List of The Wild Wild West episodes

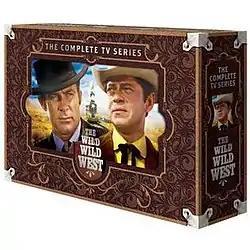
The cover of the DVD box set containing the complete run of "The Wild Wild West".

"The Wild Wild West" is an American television series that ran on the CBS network from 1965 to 1969. During its four-season run a total of 104 episodes were broadcast. "The Wild Wild West" blended Westerns – hugely popular on television at the time ("Gunsmoke", "Bonanza", "Wagon Train", "Rawhide", etc.) – with spy adventure, which came into vogue in the wake of the highly successful James Bond films, resulting in such spy-oriented series as "The Man from U.N.C.L.E.", "The Avengers" and "Secret Agent".